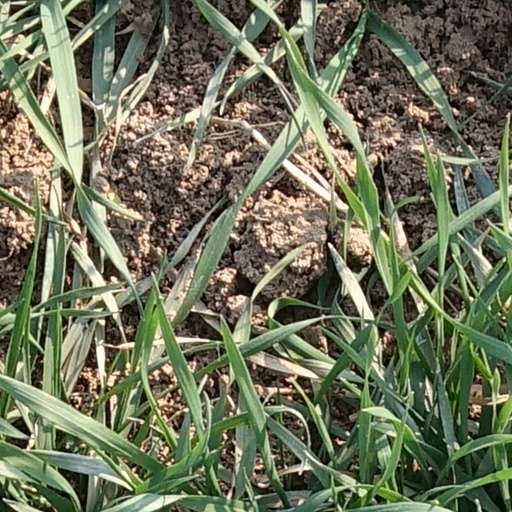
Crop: wheat